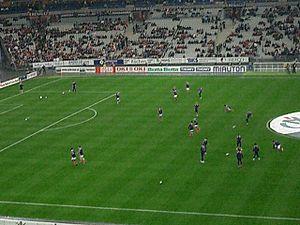
L'Équipe de France de football en 2005 s'est qualifiée pour la phase finale de la Coupe du monde de 2006. Mal engagés dans leur groupe de qualification, les Bleus enregistrent au cœur de l'été les retours simultanés en sélection de Zidane, Thuram et Makelele et obtiennent dans la douleur leur billet pour l'Allemagne.
Raymond Domenech, né le 24 janvier 1952 à Lyon, est un joueur et entraîneur français de football. Il évolue au poste de défenseur latéral du début des années 1970 au milieu des années 1980 avant d'exercer comme entraîneur à partir de 1988 et de devenir sélectionneur de l'équipe de France de 2004 à 2010. Il est président du syndicat des entraîneurs de football en France depuis 2016.